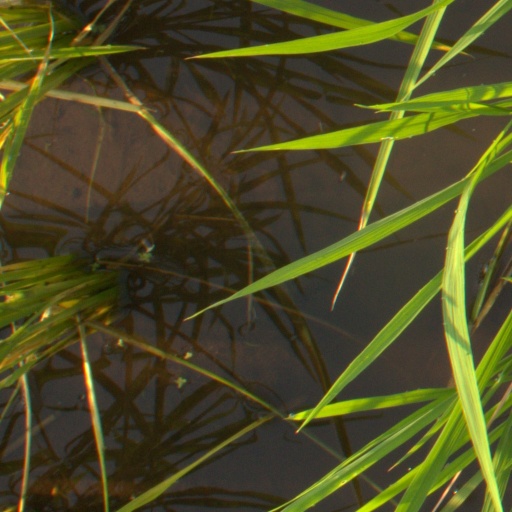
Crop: rice